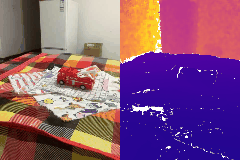
Label: truck